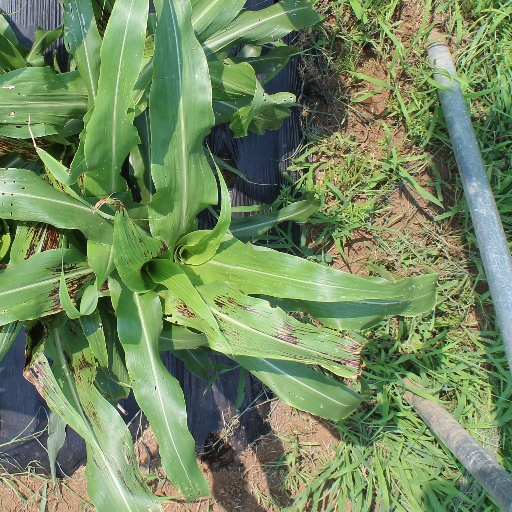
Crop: sorghum